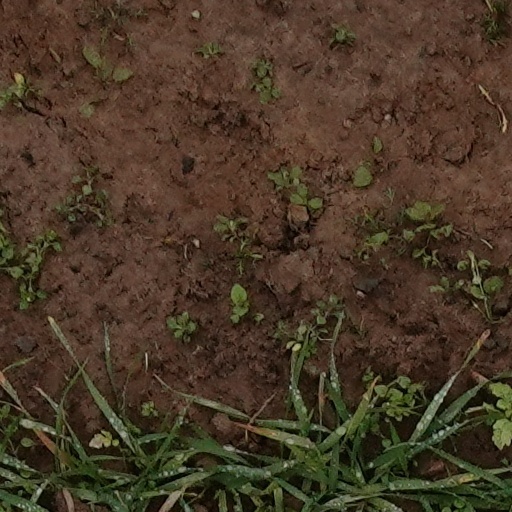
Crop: wheat